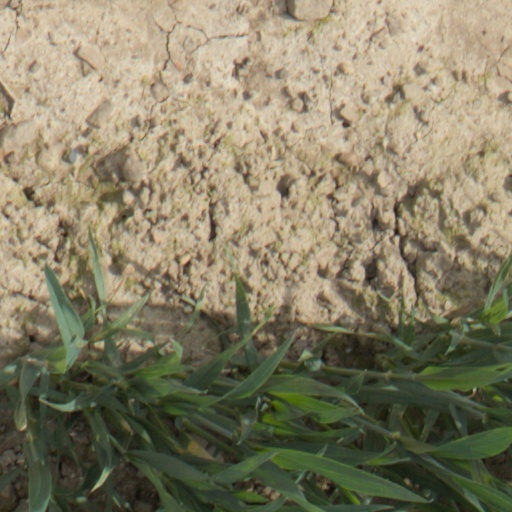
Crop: wheat